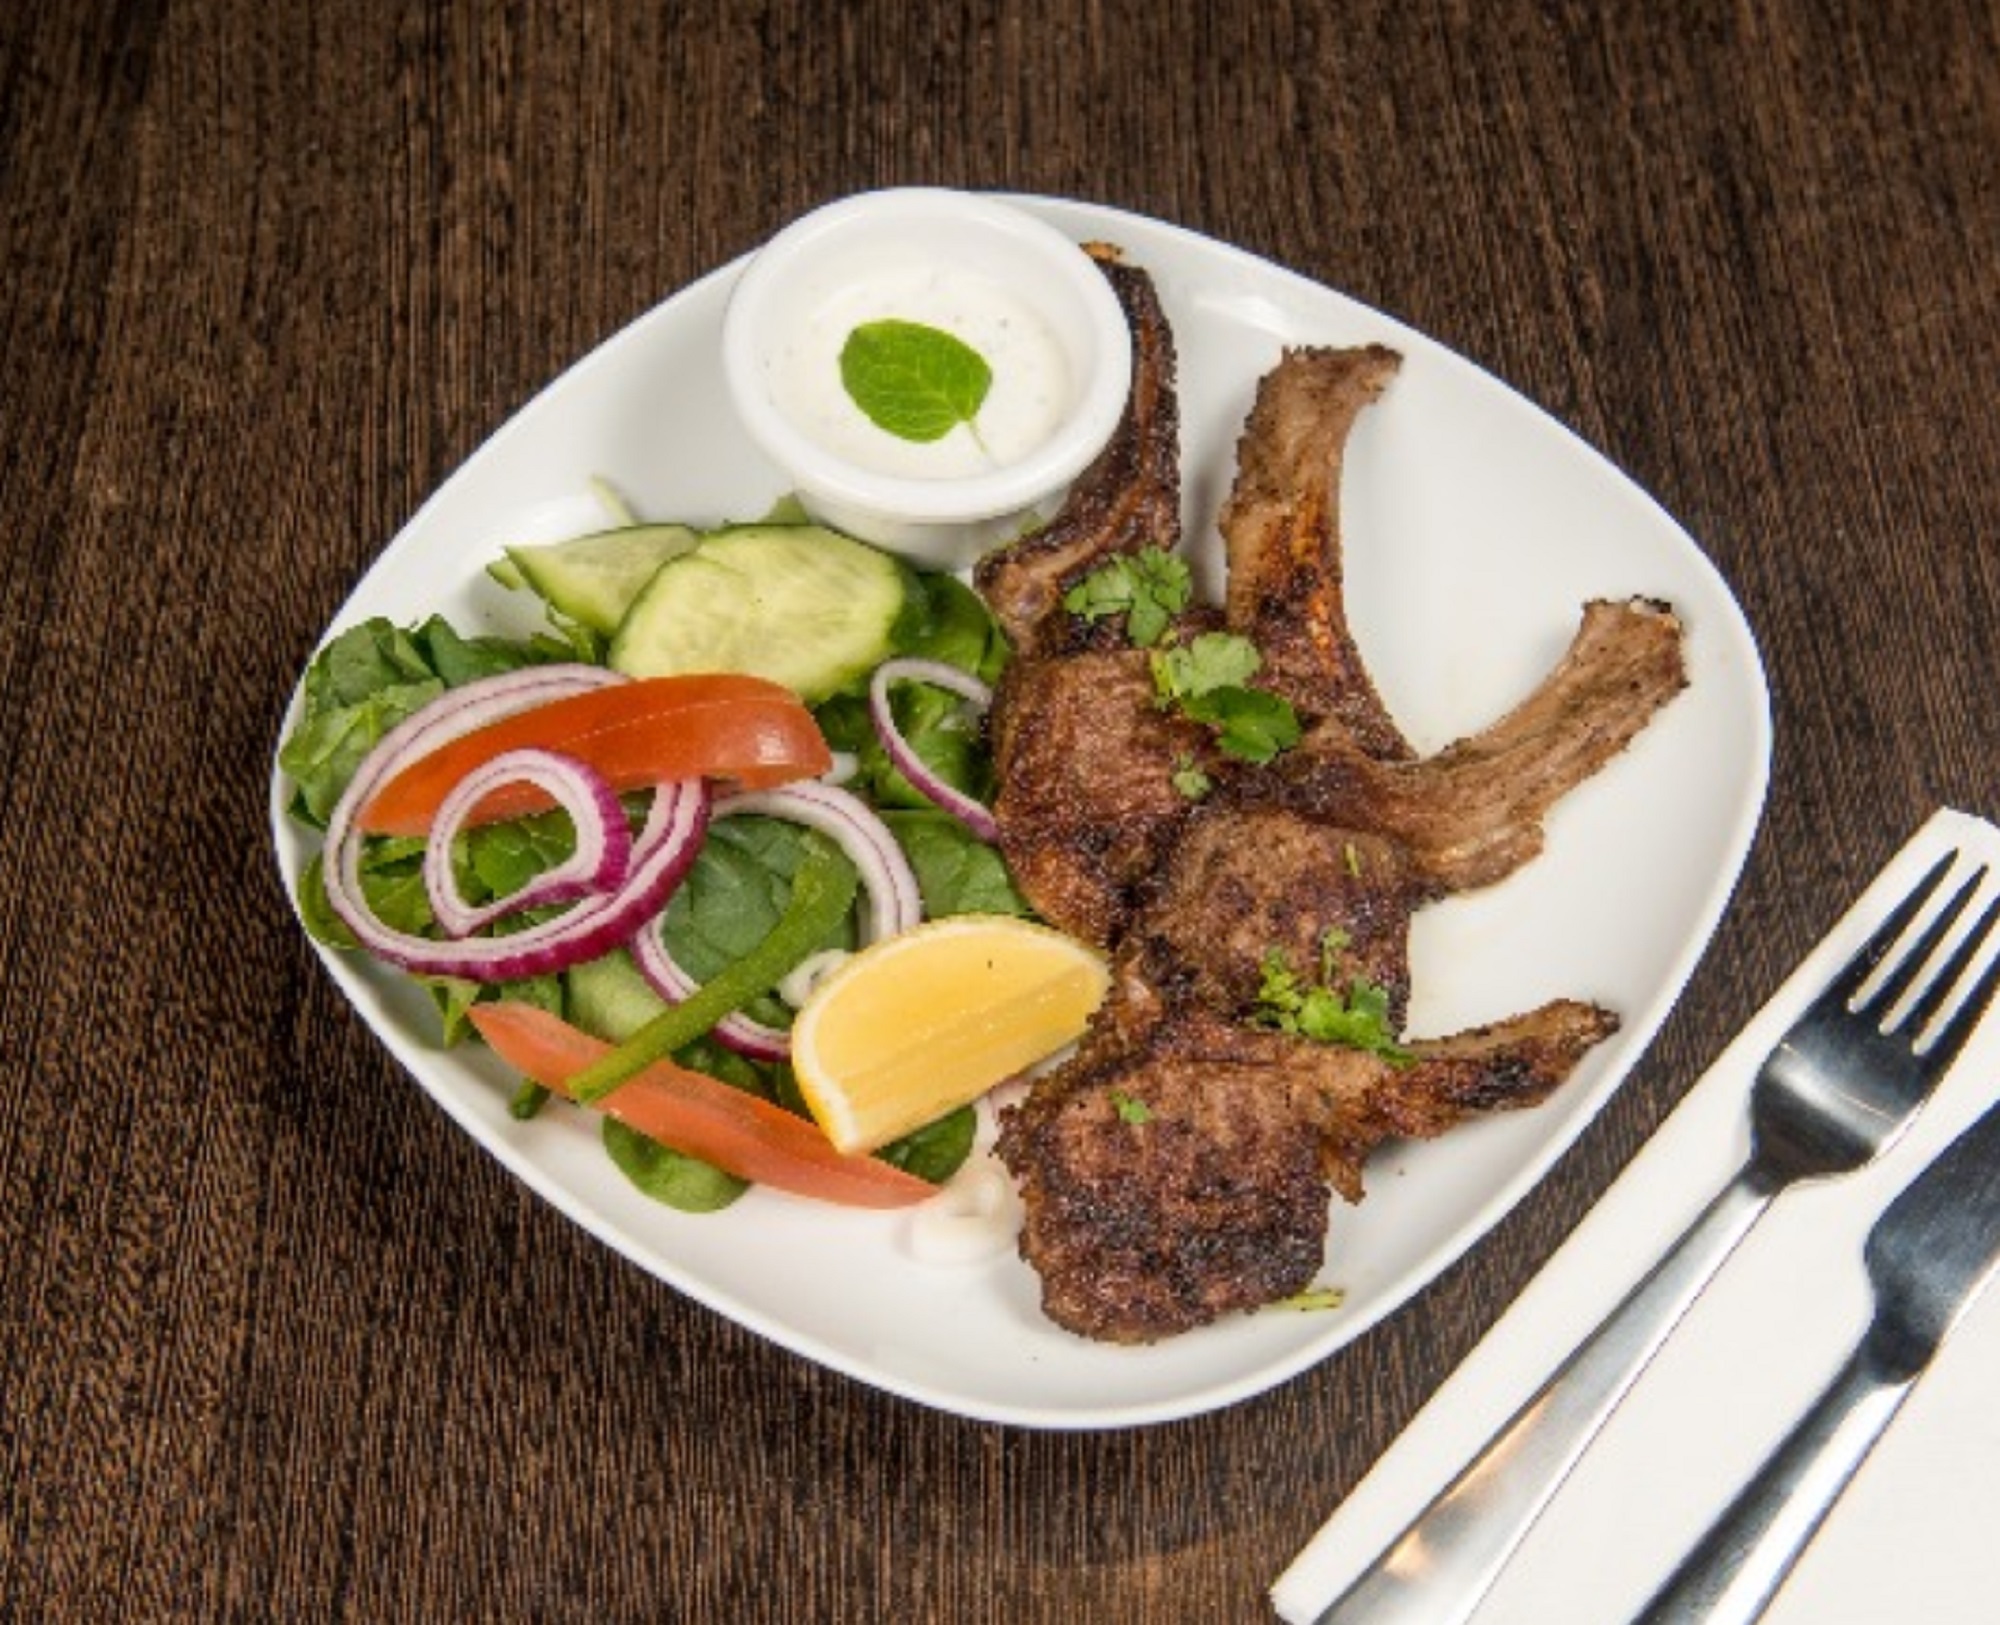
food, dish, cuisine, ingredient, fried food, meat, produce, recipe, lunch, mixed grill, Lemon chicken, British cuisine, mediterranean food, meal, greek food, meat chop